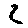
Label: 2